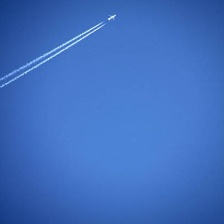
Cloud type: Contrail